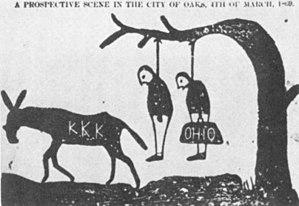
La Reconstruction est la période de l'histoire des États-Unis ayant succédé à la guerre de Sécession. De 1865 à 1877, elle voit la fin du régime esclavagiste de la Confédération, le retour des États du Sud dans l'Union et l’échec de l’intégration des affranchis afro-américains dans les anciens États du Sud, que ce soit du point de vue juridique, politique, économique ou social.
Carpetbagger est un terme péjoratif désignant un individu originaire du Nord des États-Unis venu s'installer dans le Sud lors de la Reconstruction qui suivit la guerre de Sécession, avec l'intention de profiter de la situation confuse du pays. Ces migrants étaient des profiteurs de guerre et les caricatures les représentaient arrivant dans le Sud avec leurs affaires emballées dans des sacs faits de la matière dont on fabriquait les tapisseries ou tapis.